Pashtun clothing

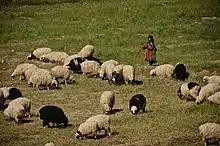

Pashtun women traditionally wear a long tunic ("kamiz") or full-skirted dress over loose-fitting trousers ("partug") of a contrasting color, and a head covering. Tunics often feature beaded or felt panels at the shoulder and the front of the bodice or waist sections. Shapes for casual and festive clothing are similar, as are shapes for winter and summer clothing, but colors and fabrics reflect the formality and seasonality of the garment. Pashtun Kochi women wear a colorful 3-layer embroidered dress to protect them from the cold. A version more suitable for hotter climates also exists, the dress is no longer become exclusive to Kochi women and now oftentimes associated with Pashtun women in general.